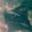
Label: ray